Polish Land Forces

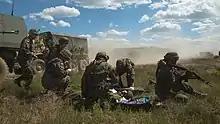
Polish soldiers during Anakonda 2016 exercises

Following victory and the movement of Polish borders these troops and other Polish soldiers thought loyal to their Soviet overlords were built up into a force which was to form part of the Warsaw Pact. Polish Army troops would have formed part of the second strategic echelon deployed for an attack on NATO's Allied Forces Central Europe.